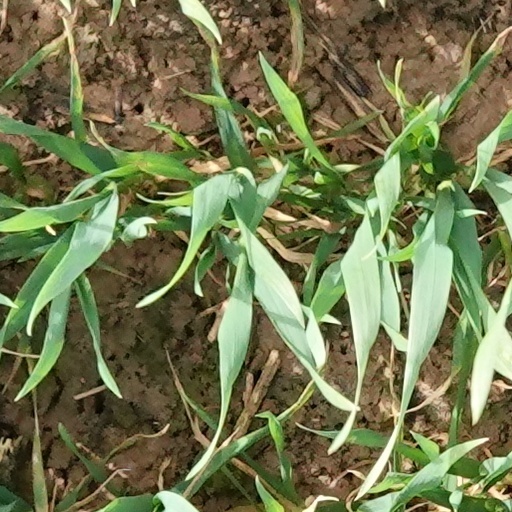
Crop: wheat